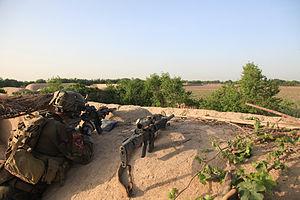
Le Marine Raider Regiment, anciennement connu sous le nom de Marine Special Operations Regiment, est une force d'opérations spéciales du Corps des Marines des Etats-Unis, qui fait partie du Marine Corps Special Operations Command. Reprenant le nom des Marine Raiders de la Seconde Guerre mondiale cette unité est la principale composante de combat du MARSOC, qui est la contribution du Marine Corps au Commandement des opérations spéciales des États-Unis.